Adrian Dantley

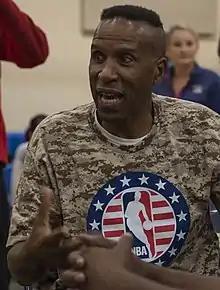
Dantley in 2017

Adrian Delano Dantley (born February 28, 1955) is an American former professional basketball player and coach who played 15 seasons in the National Basketball Association (NBA). Dantley is a six-time NBA All-Star, a two-time All-NBA selection and a two-time NBA scoring champion. Dantley finished ninth on the all-time NBA scoring list at the time of his retirement and was inducted into the Naismith Memorial Basketball Hall of Fame in 2008. He served as an assistant coach for the Denver Nuggets of the NBA from 2003 to 2011. He played college basketball for the Notre Dame Fighting Irish.